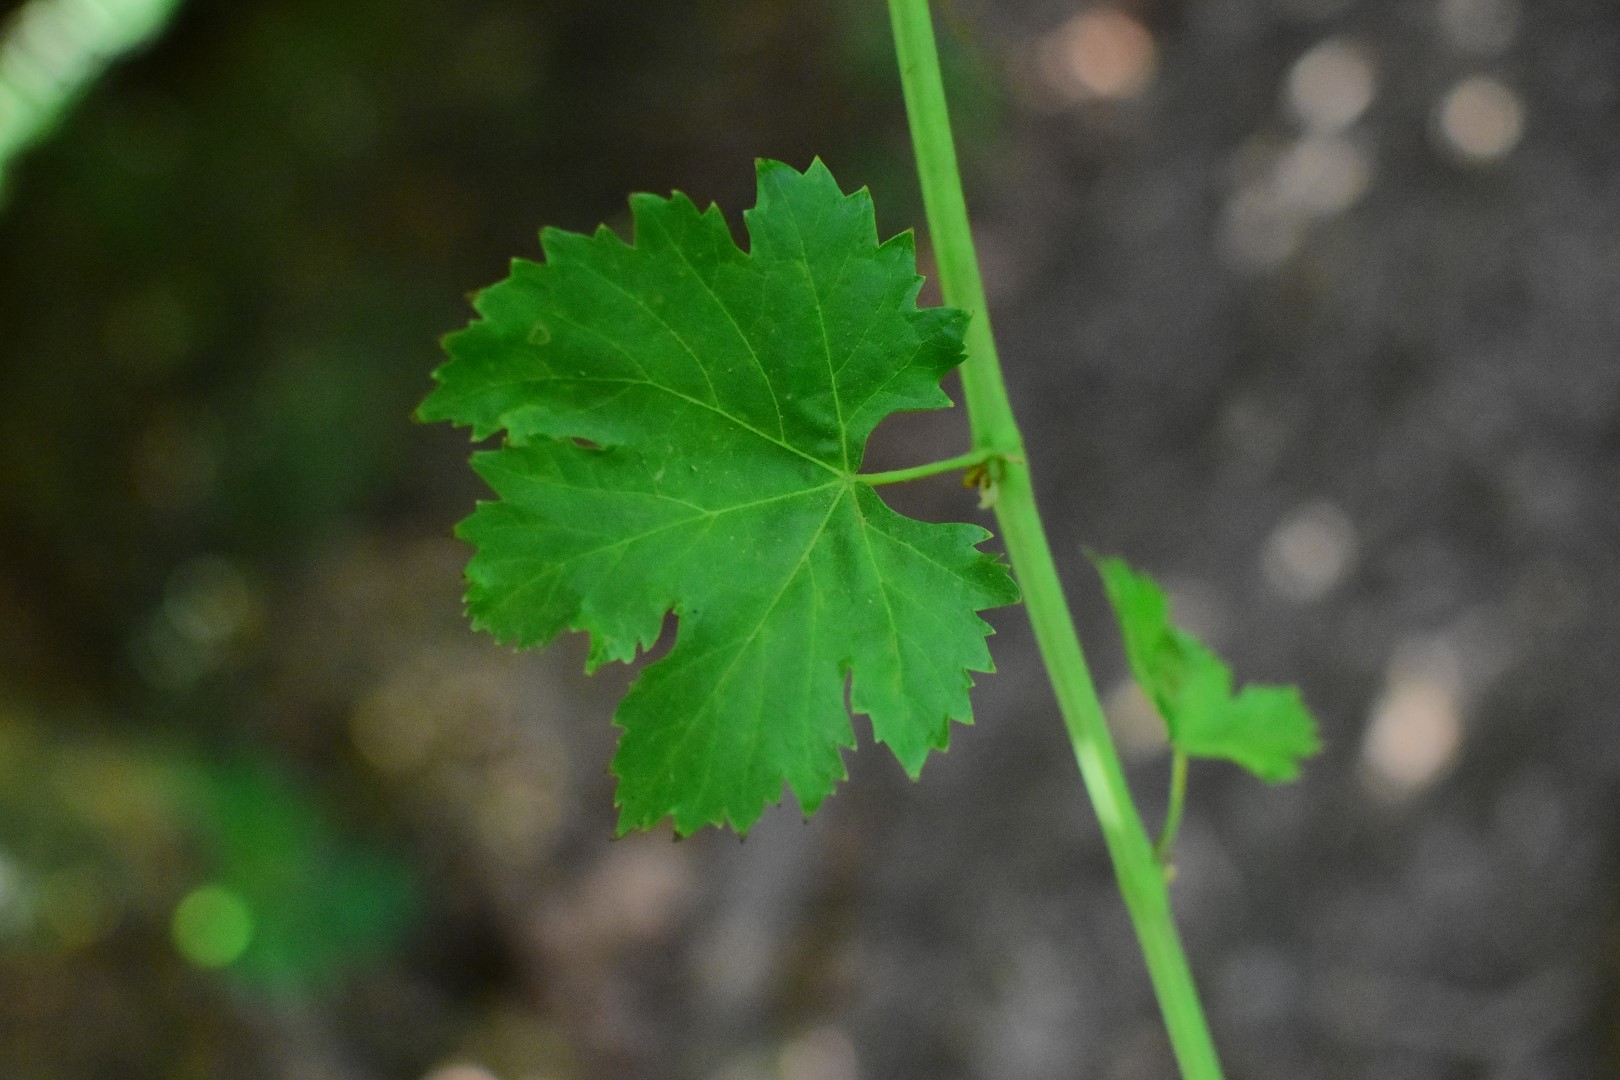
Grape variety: Deas Al-Annz